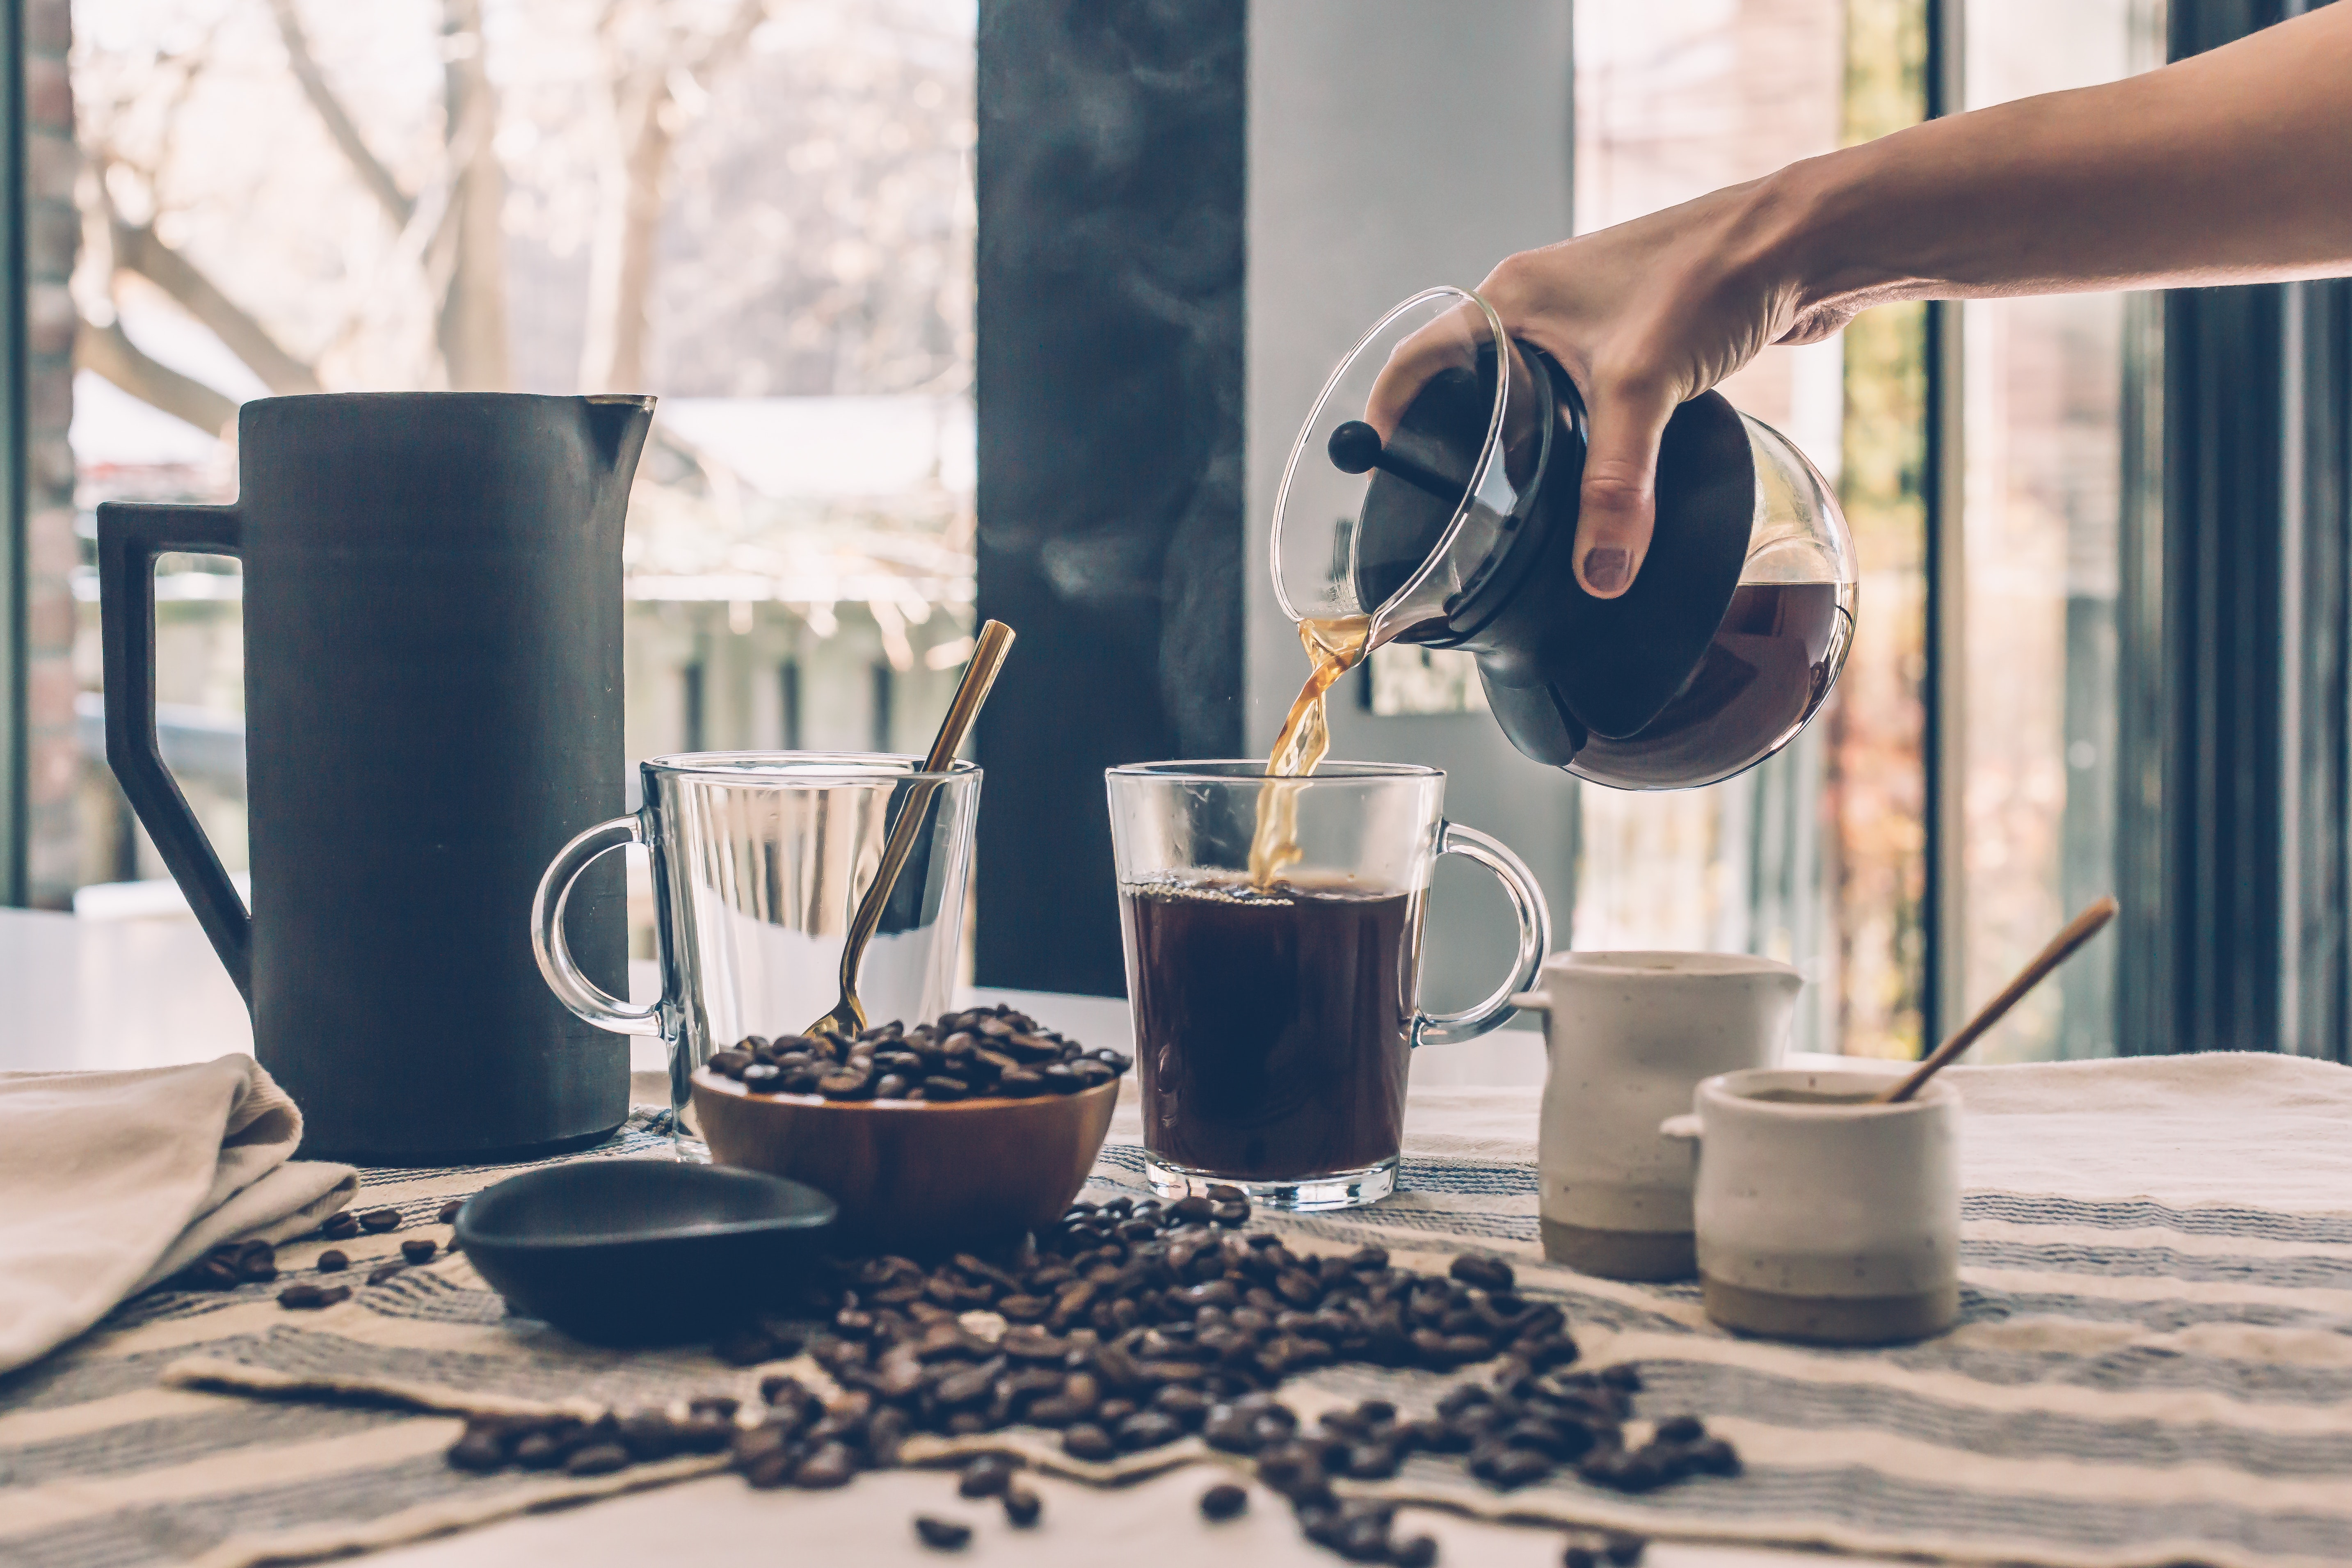
morning, french press, table, hand, drink, food, serveware, breakfast, cup, small appliance, tableware